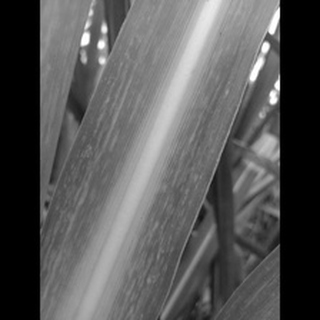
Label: sugarcane_mosaic